Michael Biddulph (British Army officer)

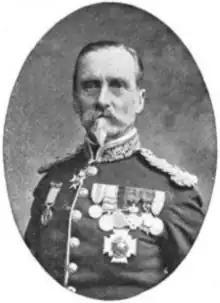
In "The Sketch", 29 May 1895

General Sir Michael Anthony Shrapnel Biddulph (30 July 1823 – 23 July 1904) was a British Army officer who became Black Rod, a parliamentary official.